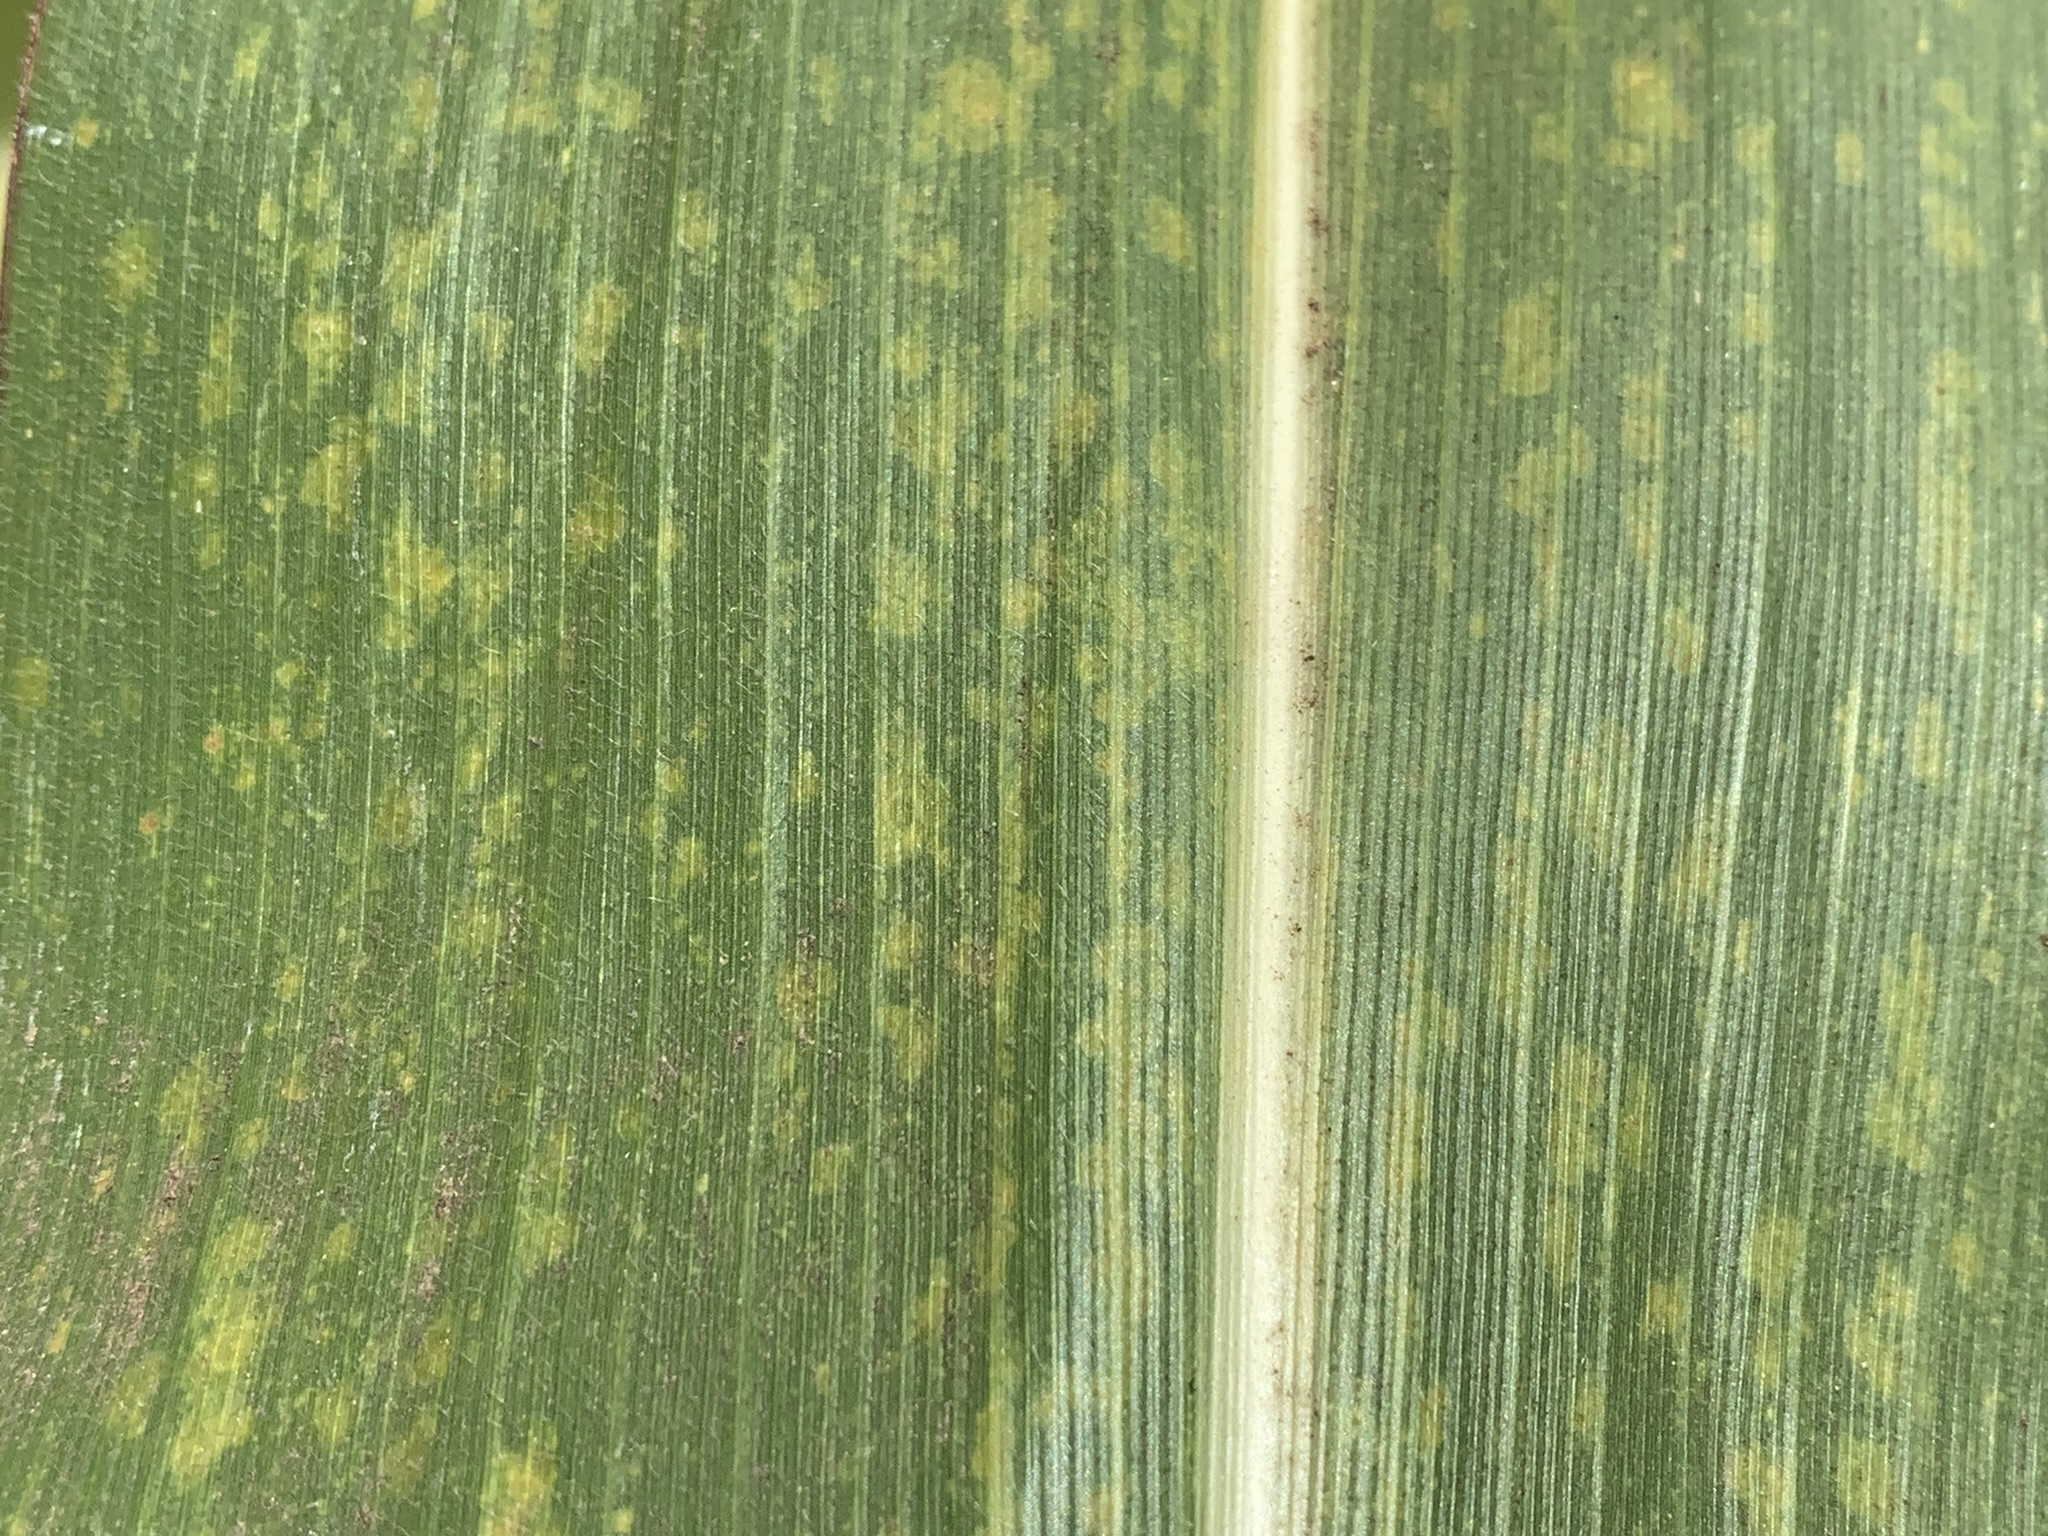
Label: MLN